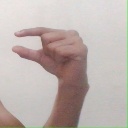
अक्षर: ग